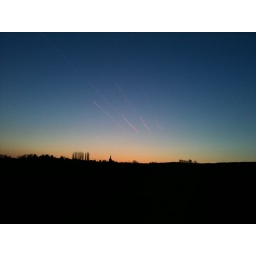
This morning the morning sun illuminated the traces of a super sky highway just above my village